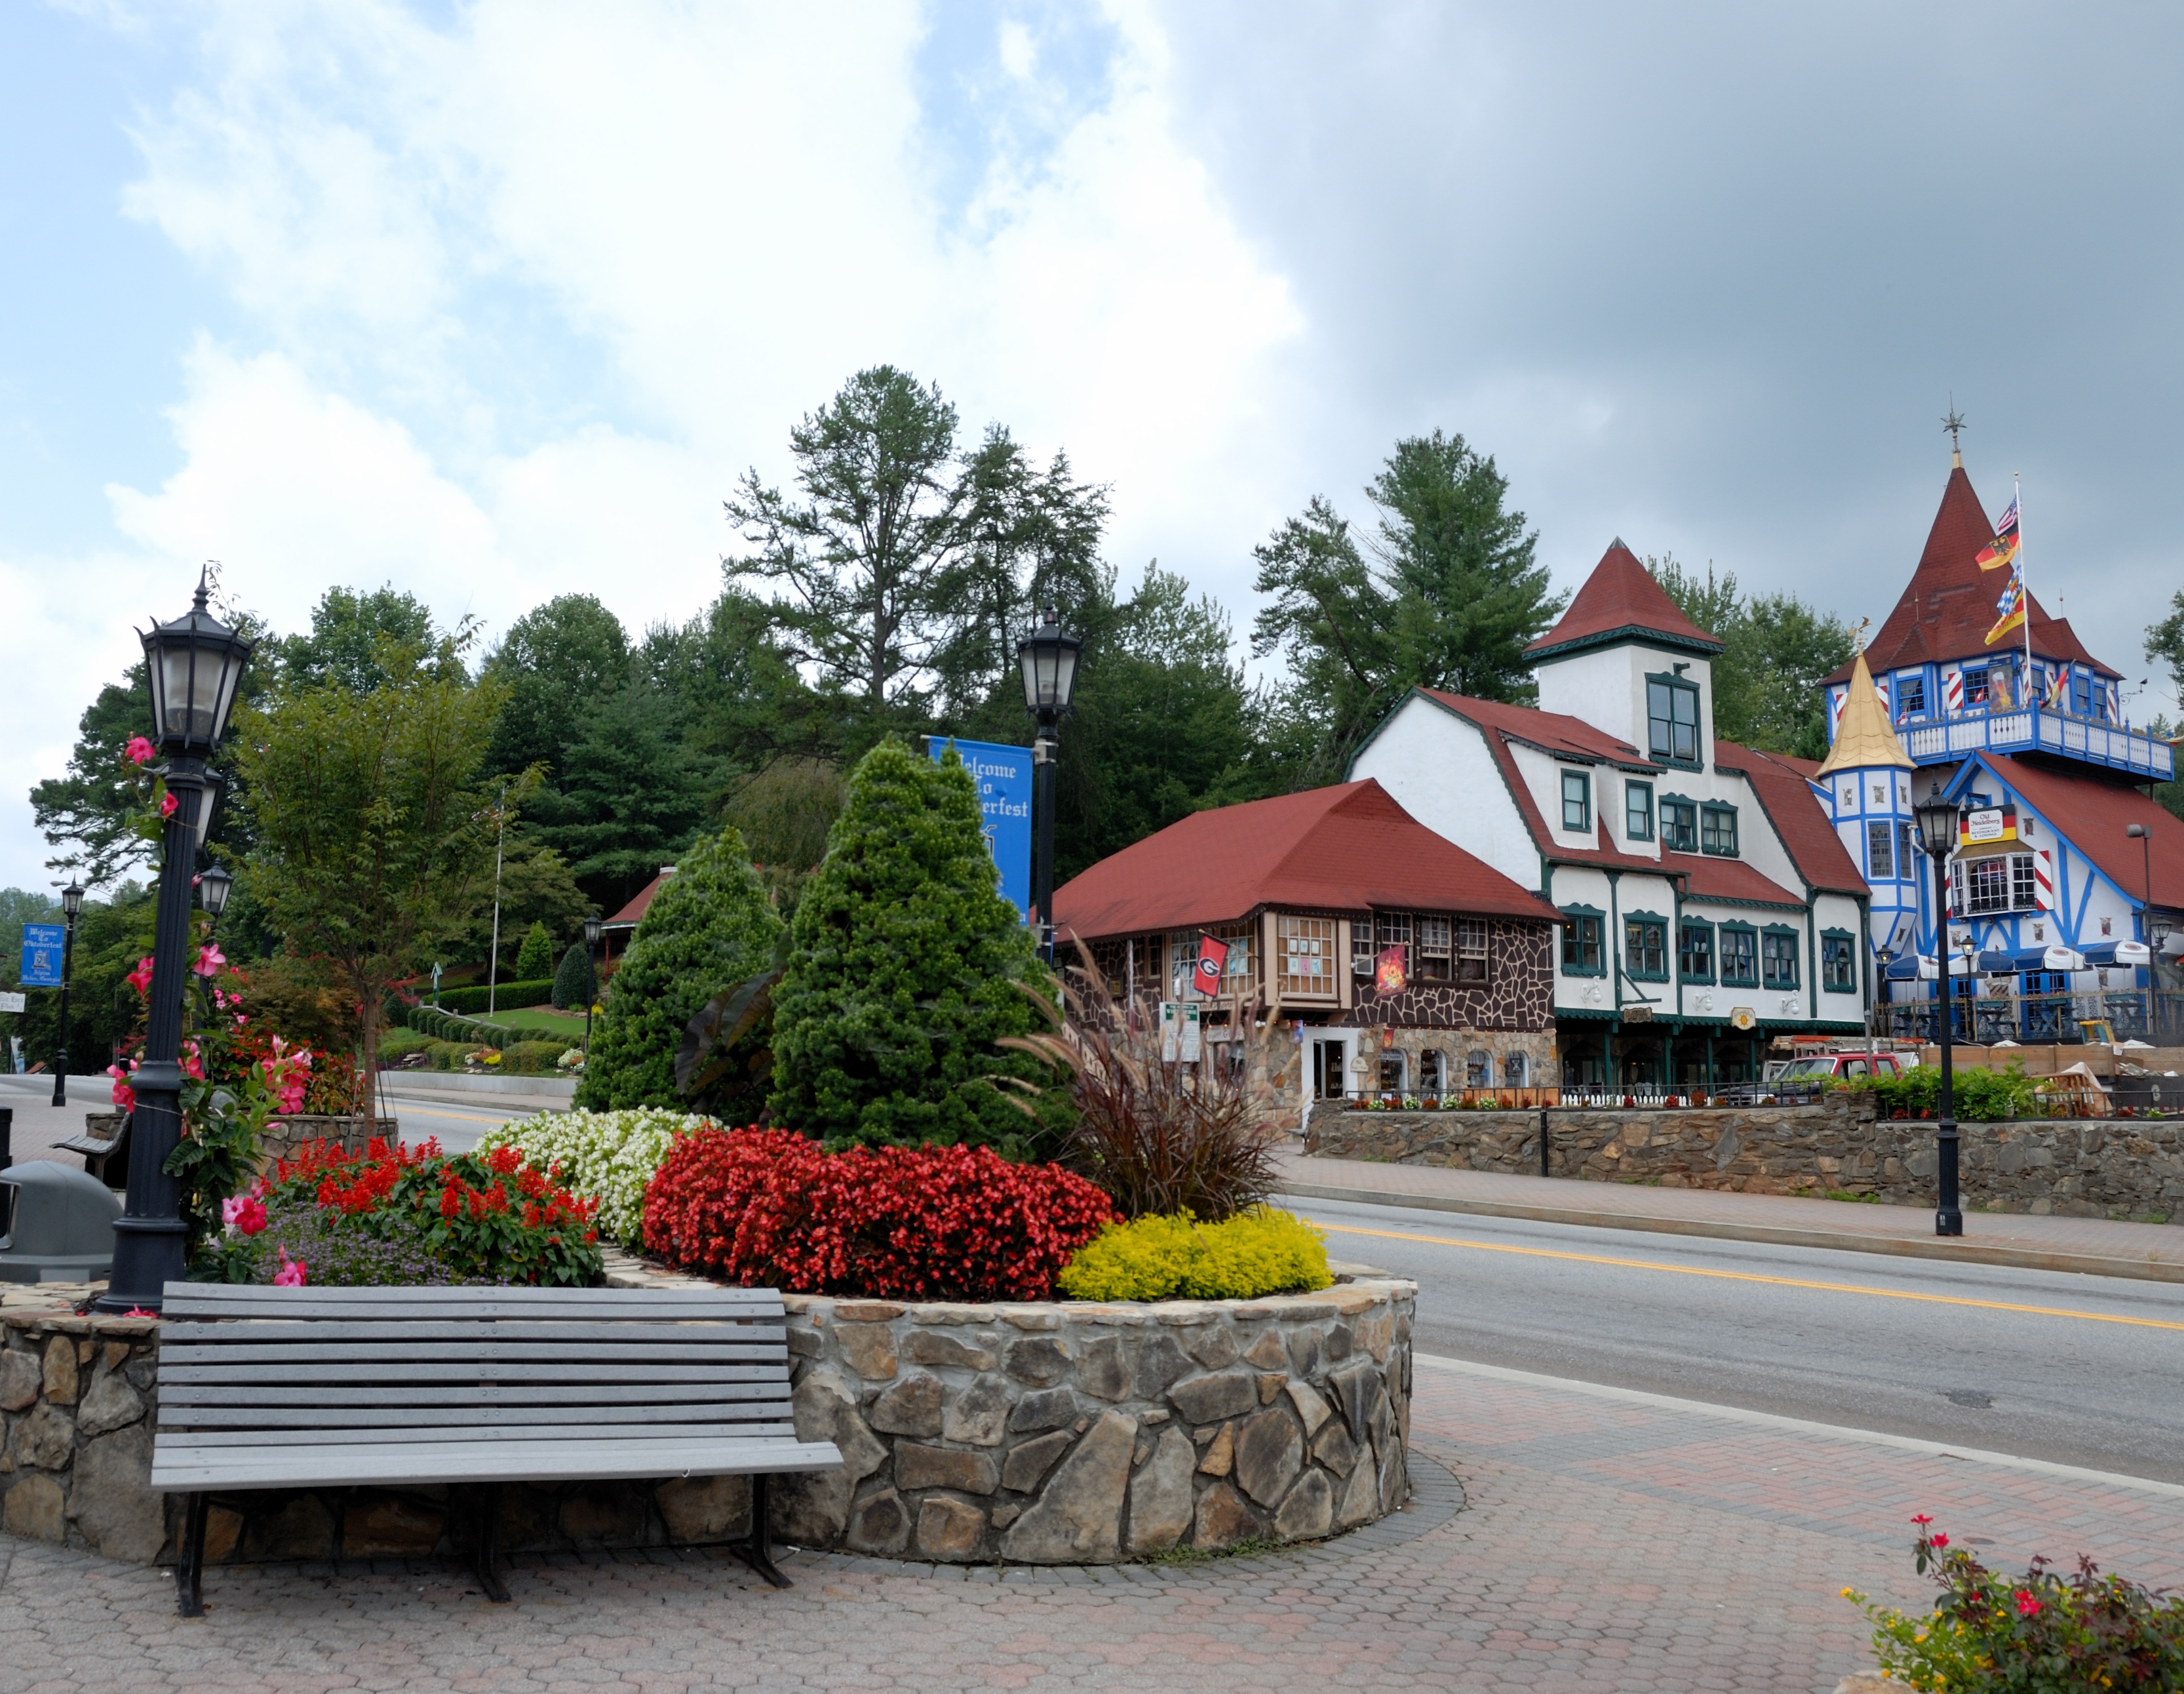
nature, architecture, sky, flower, town, restaurant, walkway, vacation, tourist, village, amusement park, park, usa, america, historic, tourism, outdoors, southern, south, national, temple, buildings, resort, shrine, culture, georgia, scene, german, helen, alpine village, appalachia, chattahoochee